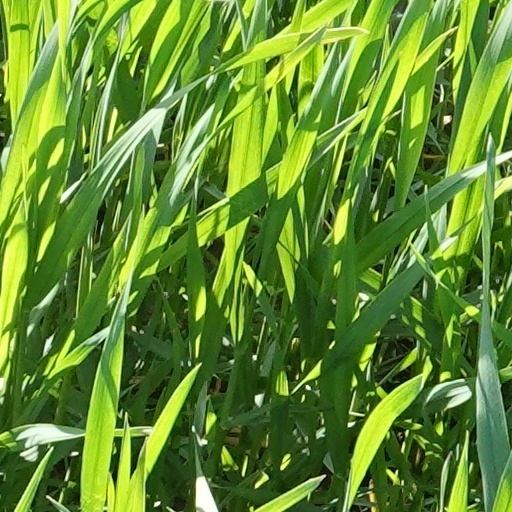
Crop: wheat